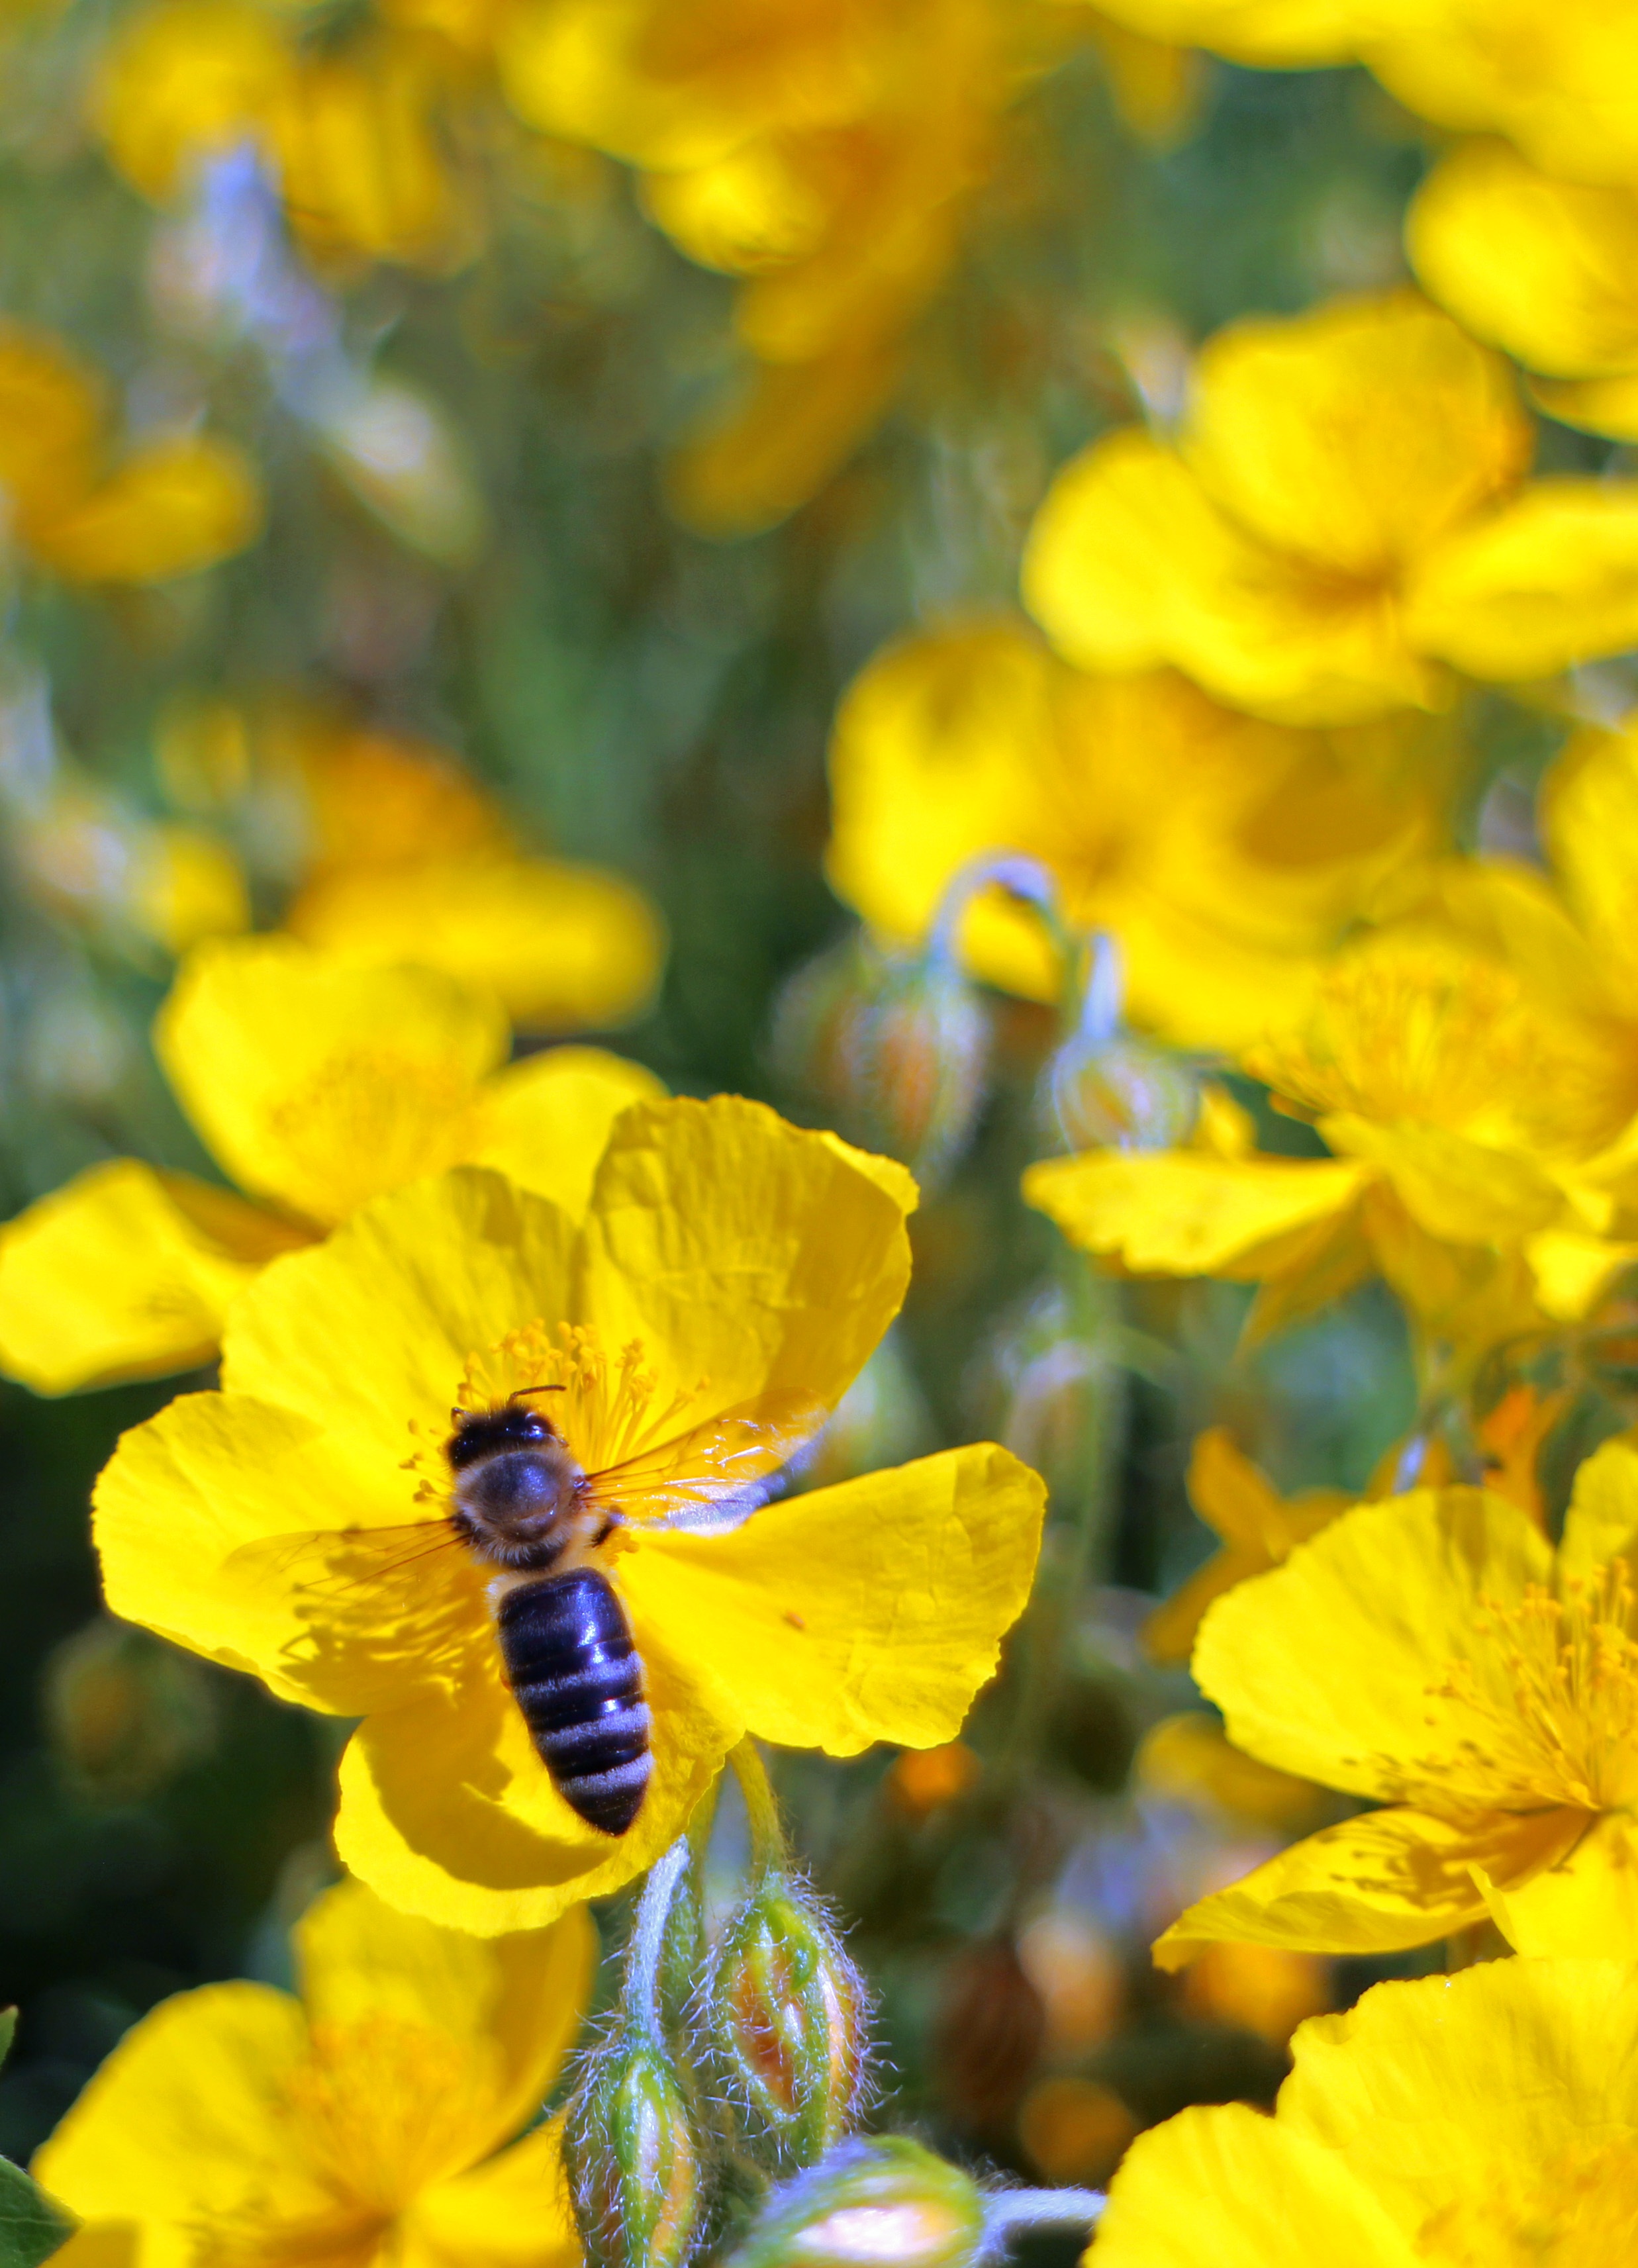
nature, blossom, plant, meadow, leaf, flower, petal, bloom, pollen, insect, autumn, brown, botany, yellow, flora, fauna, wild flower, invertebrate, wildflower, close up, bee, nectar, rockrose, macro photography, flowering plant, honey bee, land plant, membrane winged insect